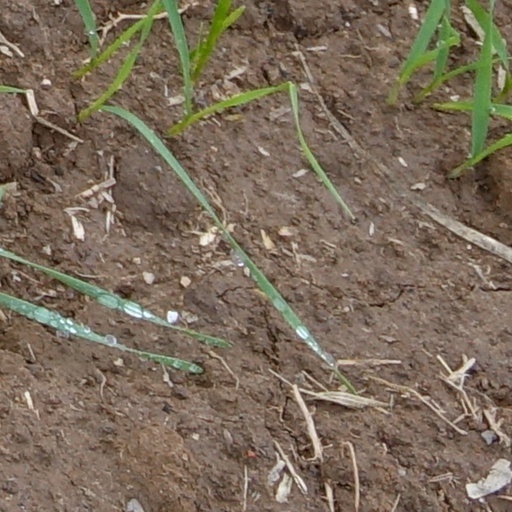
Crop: wheat